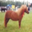
Label: horse